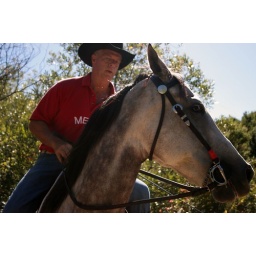
A very cute horse somewhere in Portola Valley